1979 U.S. embassy burning in Islamabad

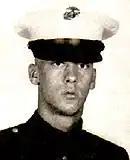
Corporal Steven Crowley, a Marine Security Guard, was shot and killed.

According to an American investigation, the protesters, believing that an American Marine on the roof of the embassy had fired first, opened fire after a bullet fired at the gate's lock by one rioter ricocheted and struck other protesters. Twenty-year-old Marine Corporal Steve Crowley was mortally wounded by a bullet and transported to the embassy's secure communication vault along with the rest of personnel serving in the embassy, including undercover CIA officer Gary Schroen. The rioters breached the compound and set fire to the lower floors of the chancery with Molotov cocktails. Although the Marines used tear gas against the protestors, embassy officials denied them permission to use lethal force. Several American civilians were taken hostage in the embassy residences by the rioters, while U.S. Army warrant officer Brian Ellis was killed. The rioters intended to take these hostages back to campus for a sham trial for espionage, but they were rescued by Pakistani police.